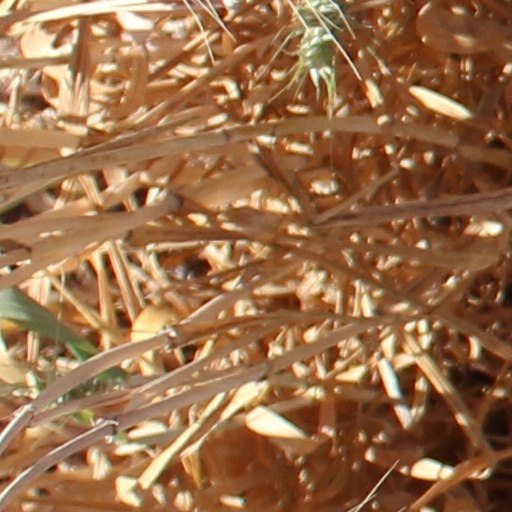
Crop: wheat